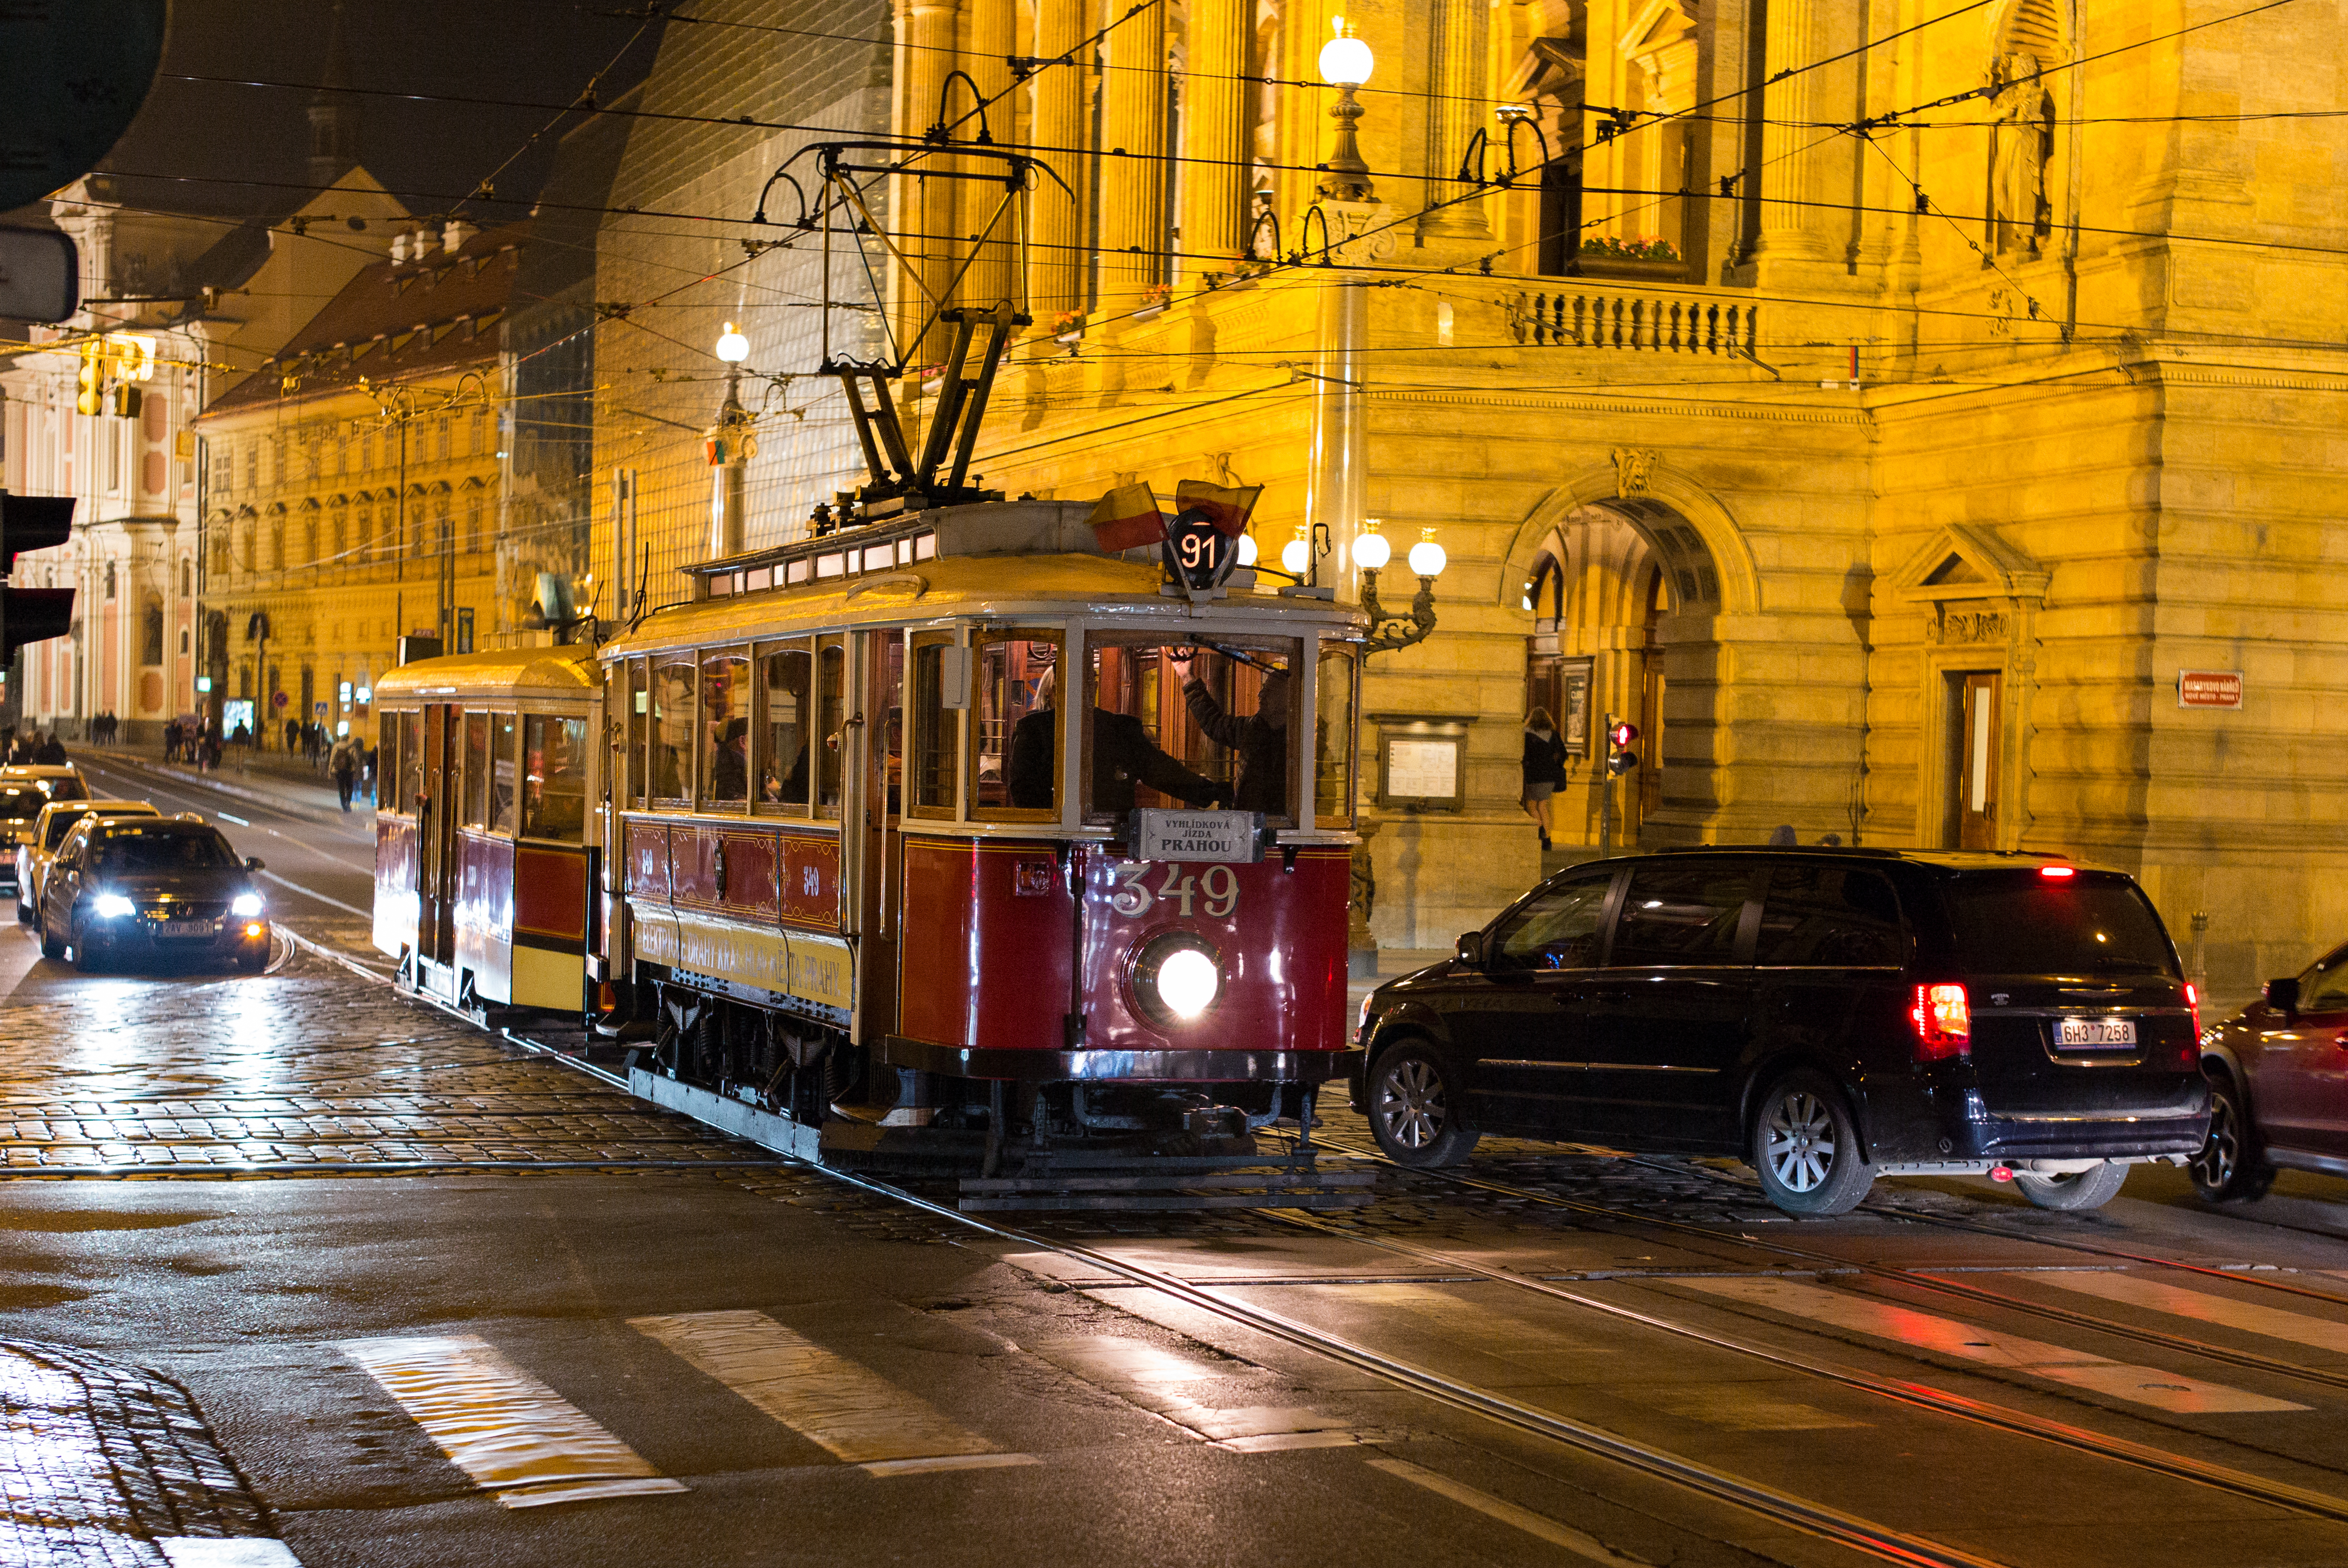
architecture, road, traffic, street, night, city, cityscape, travel, tram, transport, europe, evening, vehicle, prague, intersection, historic, tourism, lane, public transport, national, m, praga, 50, theater, republic, leica, 240, summilux, czech, czechia, bohemia, cesko, ceska, republika, praha, hlavni, praag, prag, narodni, divadlo, mesto, tramvaj, land vehicle, urban area, metropolitan area